Leigh, New Zealand

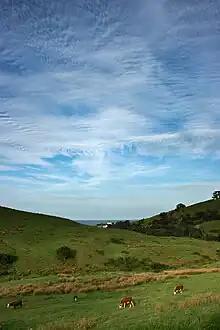
Leigh farmland

Cape Rodney had a population of 3,735 in the 2023 New Zealand census, an increase of 210 people (6.0%) since the 2018 census, and an increase of 639 people (20.6%) since the 2013 census. There were 1,881 males, 1,842 females and 12 people of other genders in 1,446 dwellings. 2.6% of people identified as LGBTIQ+. The median age was 48.6 years (compared with 38.1 years nationally). There were 621 people (16.6%) aged under 15 years, 477 (12.8%) aged 15 to 29, 1,764 (47.2%) aged 30 to 64, and 873 (23.4%) aged 65 or older.